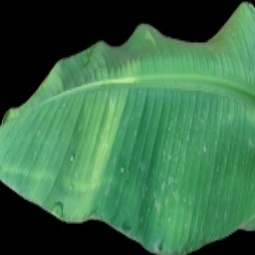
Label: Zinc